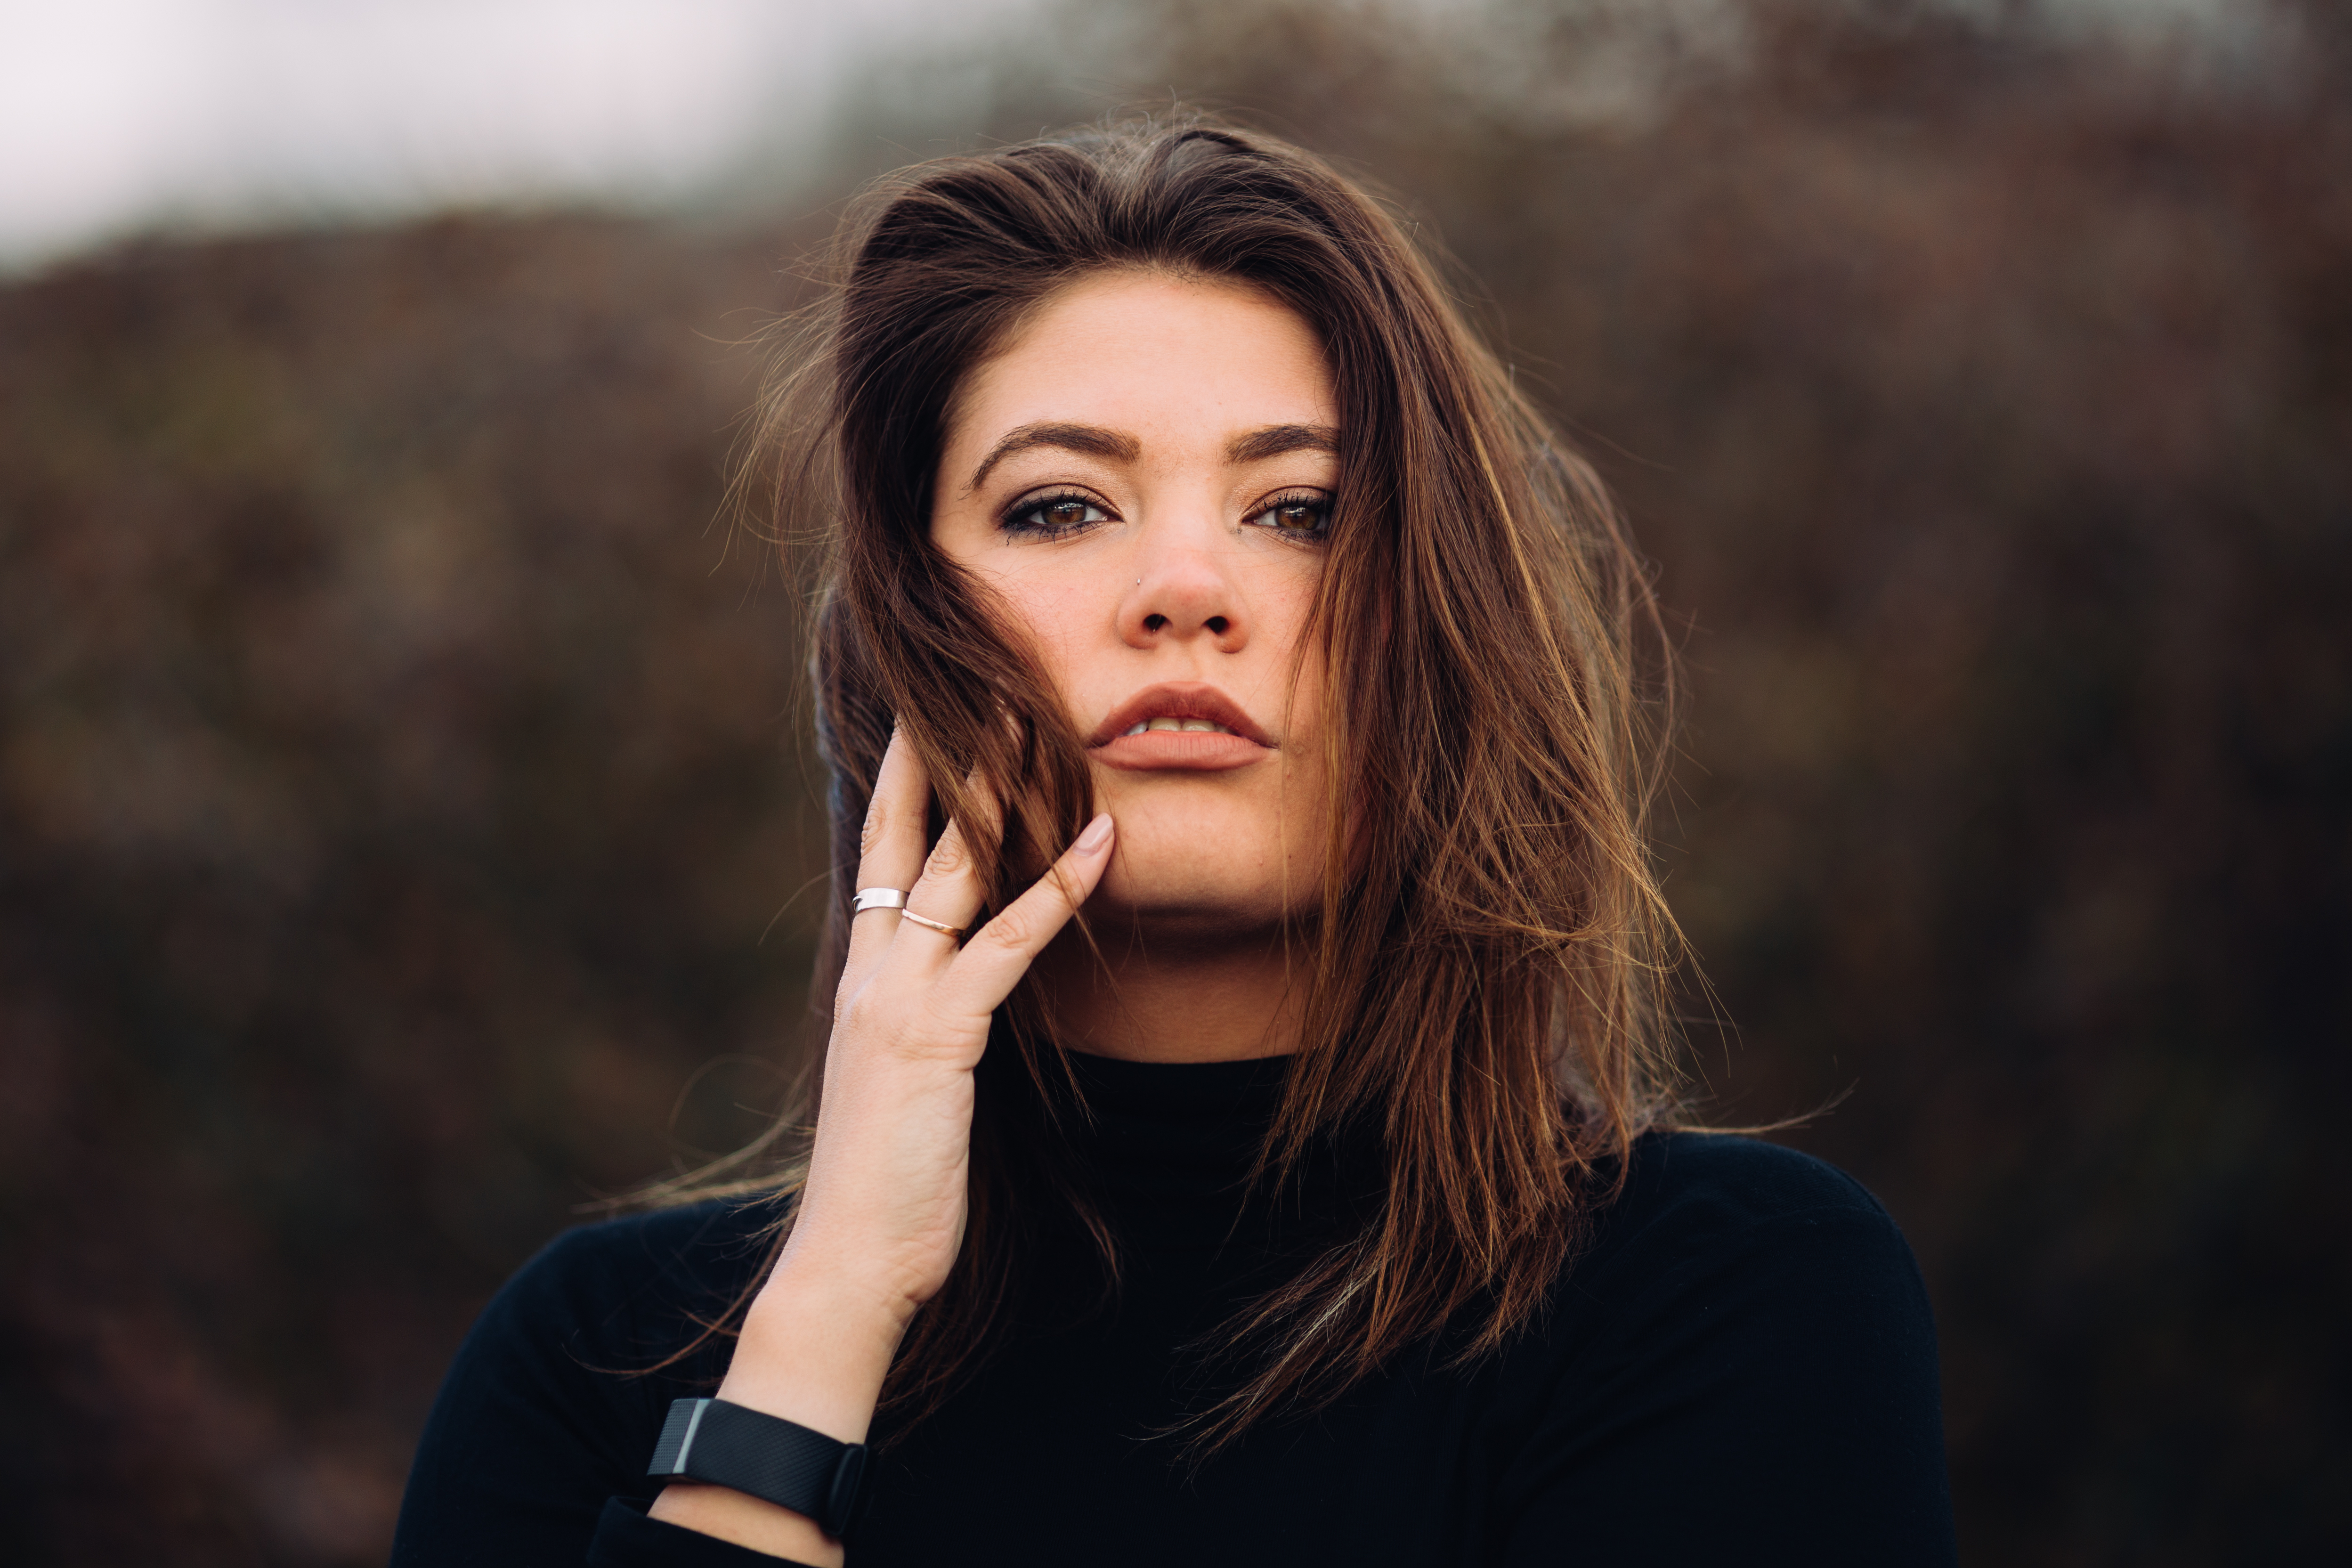
person, girl, hair, photography, singer, portrait, model, fashion, hairstyle, long hair, beauty, photo shoot, brown hair, portrait photography, supermodel